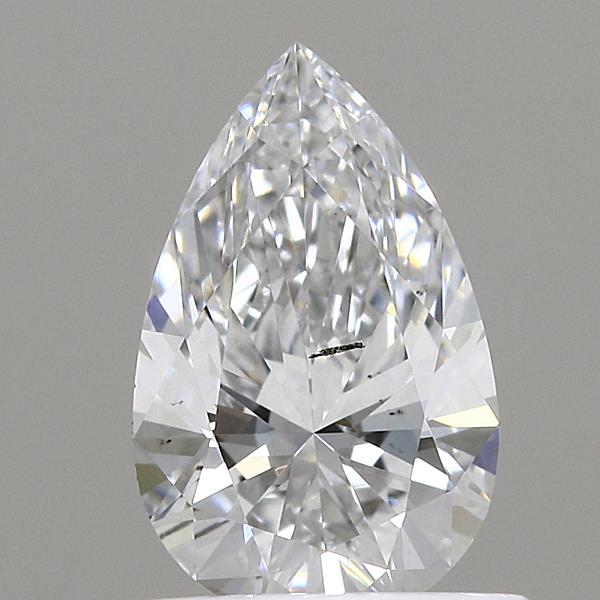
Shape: pear
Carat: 0.71
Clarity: SI1
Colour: E
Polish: EX
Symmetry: EX
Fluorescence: NONE
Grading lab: IGI
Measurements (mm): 7.91 x 4.97 x 3.14